Miragaia longicollum

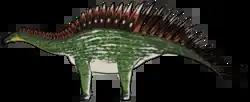
Restoration

The most notable feature of "Miragaia" is its long neck, which was composed of at least seventeen vertebrae. According to the authors, this represents the culmination of a trend towards longer necks seen in stegosaurians. The Thyreophora, the larger group they belong to, originally seem to have had nine neck vertebrae and this is also the number shown by the basal stegosaurian "Huayangosaurus". Later forms like "Stegosaurus" or "Hesperosaurus" had twelve or thirteen. Remarkably "Miragaia" had more neck vertebrae than most sauropods, a different group of dinosaurs famous for their long necks, which contrasts with the traditional view of stegosaurians as low browsers with short necks. Only the Chinese sauropods "Euhelopus", "Mamenchisaurus" and "Omeisaurus" had as many neck vertebrae as "Miragaia", with most sauropods of the Late Jurassic possessing only twelve to fifteen. Mateus and colleagues suggested that the long neck either allowed "Miragaia" to browse at a level that other herbivores were not exploiting, or that the neck arose due to sexual selection. The possible food gathering function of the neck makes sexual selection a less plausible explanation, but is not in itself entirely convincing: though the contemporary Iberian sauropods "Lusotitan", "Dinheirosaurus" and "Turiasaurus" were all very large and might not have competed with a medium-height browser, the niche partitioning is still problematic because in Iberia stegosaurian remains have been referred to "Dacentrurus" and "Stegosaurus", which would have possessed a feeding envelope or feeding height stratification overlapping that of "Miragaia".